Arnold's Bar and Grill

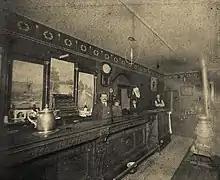
Bar area pre-1900

One of America's oldest bars, Arnold's is frequently named to national, state, and local lists. "Esquire" named it to their list of best bars in the country. Thrillist called it the "most iconic bar in Ohio" and named it to their list of best bars in the country. The Daily Meal named it one of the best bars in the country. Serious Eats named it to their list of 10 restaurants and bars to visit in Cincinnati. In 2023 Ohio Magazine listed Arnold's as one of its 30 famous Ohio food spots.